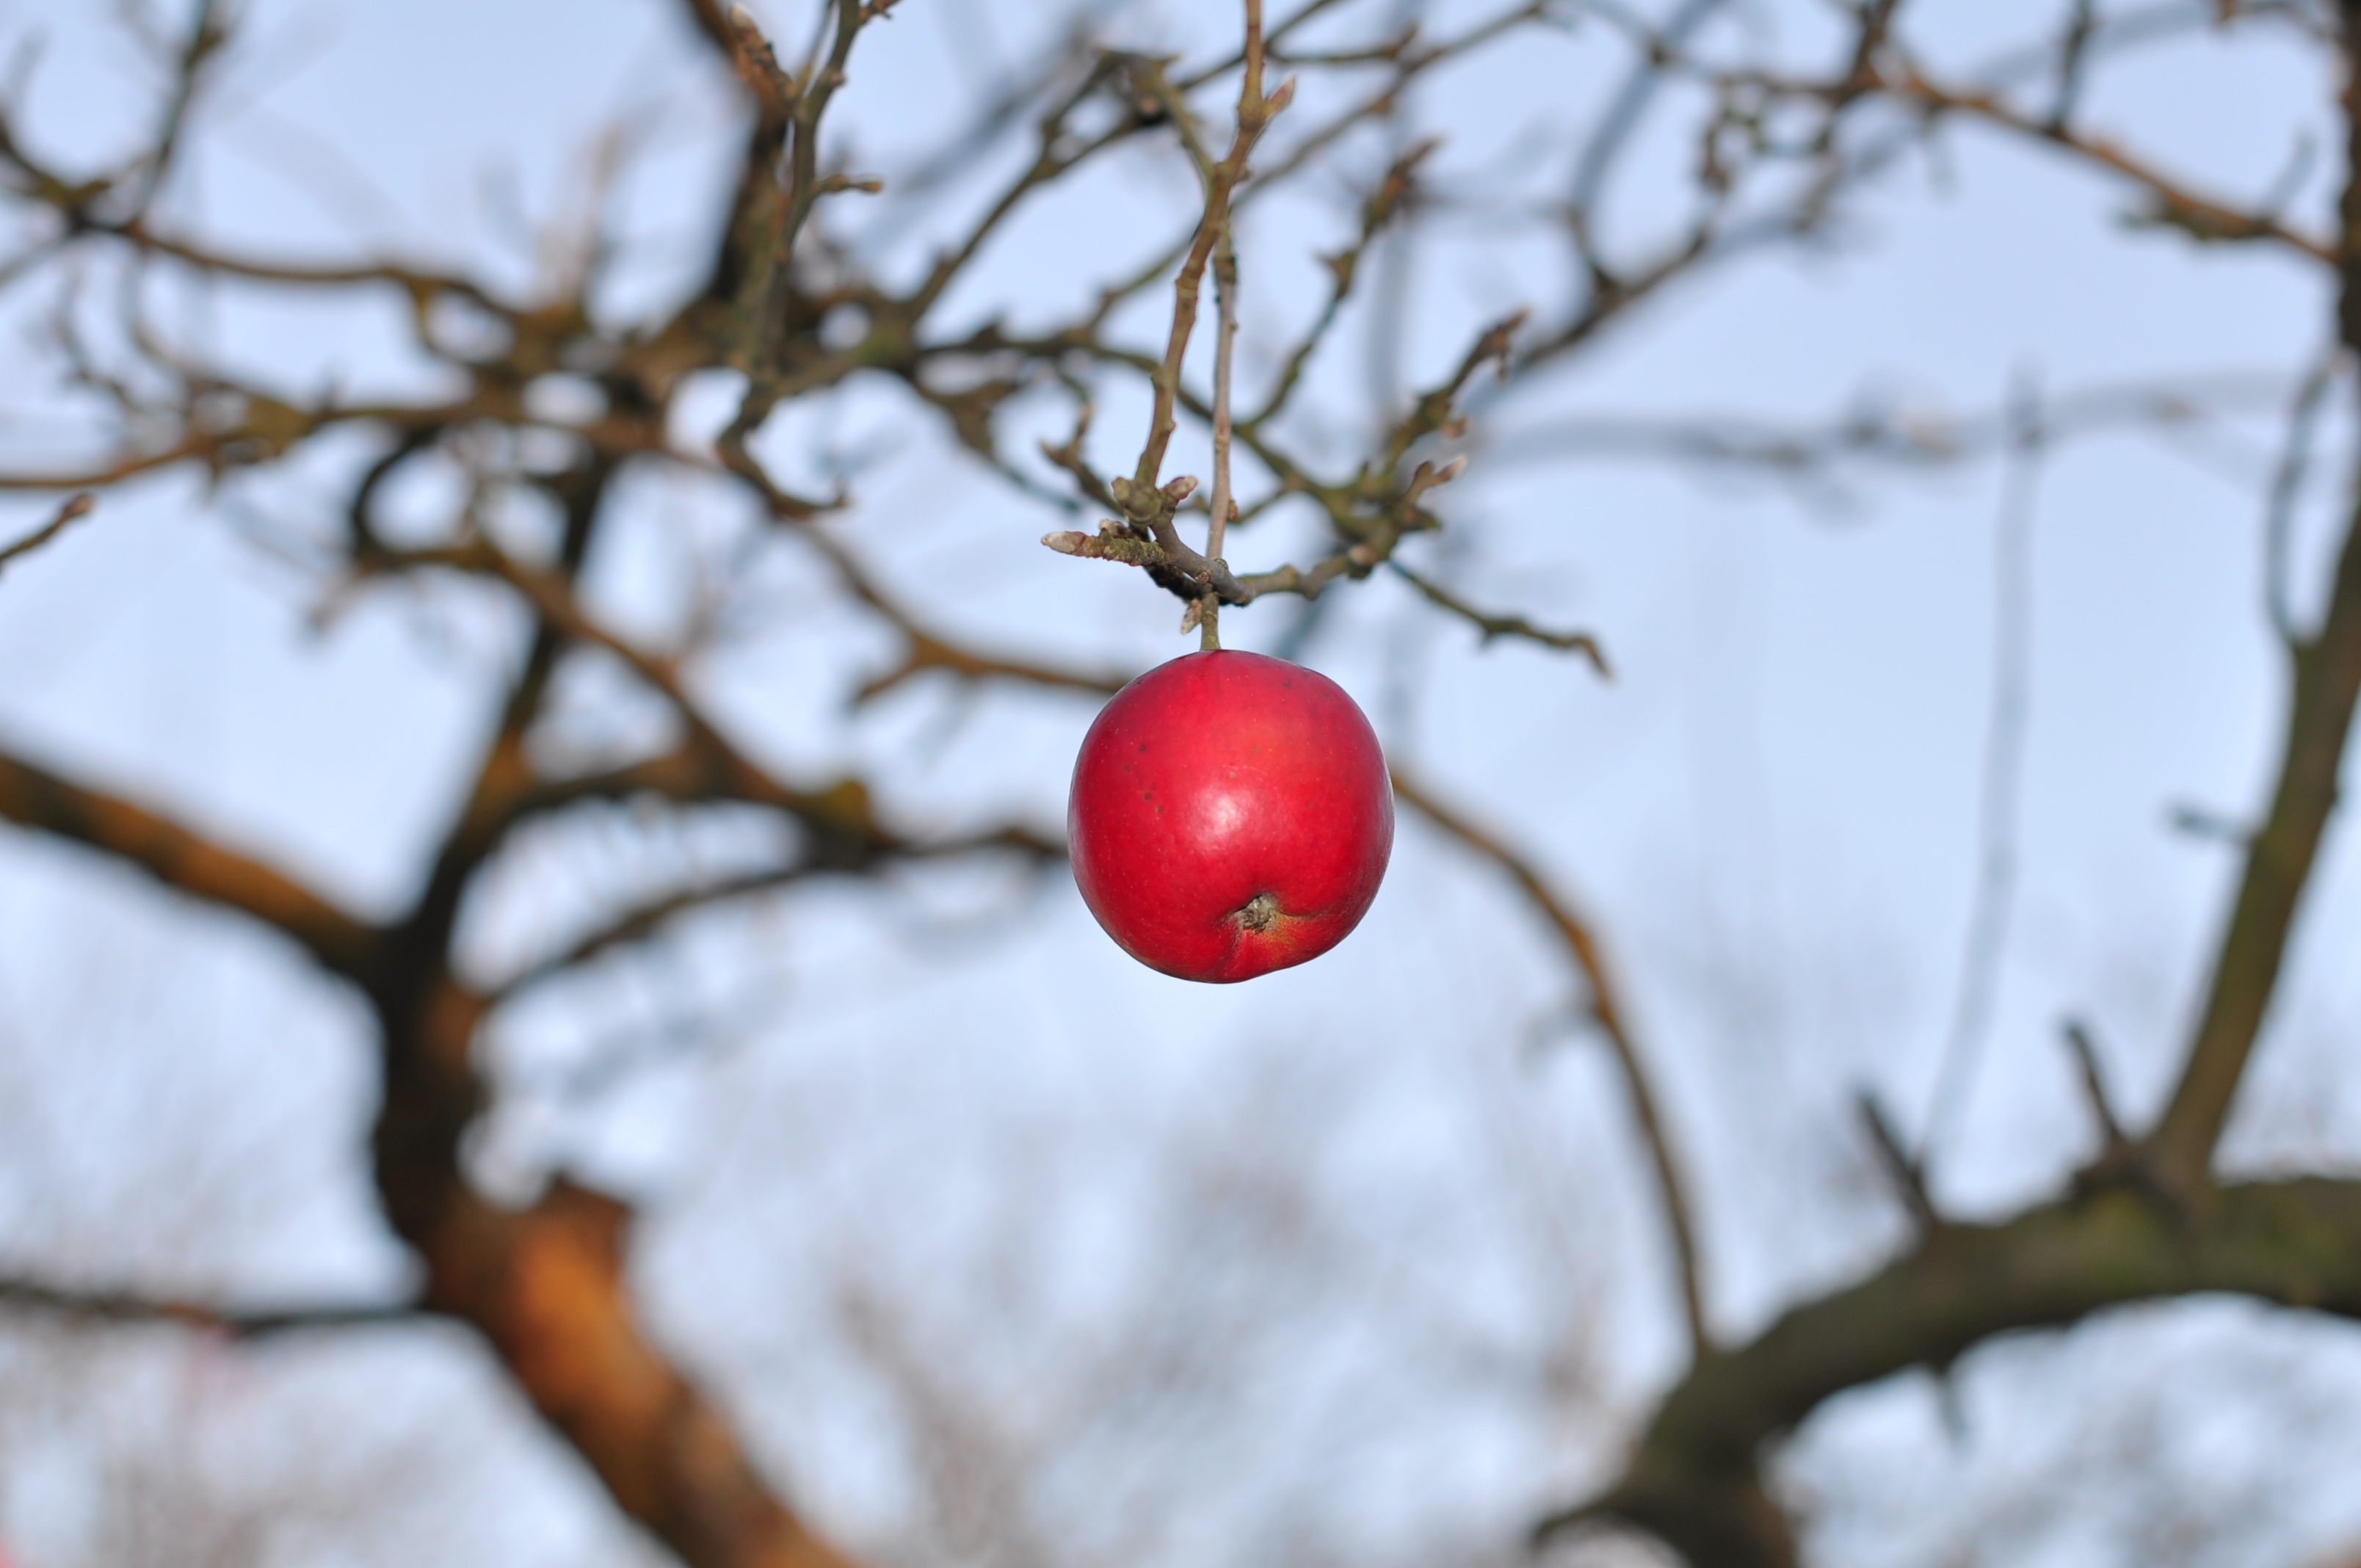
apple, tree, nature, branch, blossom, snow, winter, plant, fruit, leaf, flower, frost, food, spring, red, produce, autumn, weather, garden, flora, season, twig, close up, november, macro photography, flowering plant, woody plant, land plant